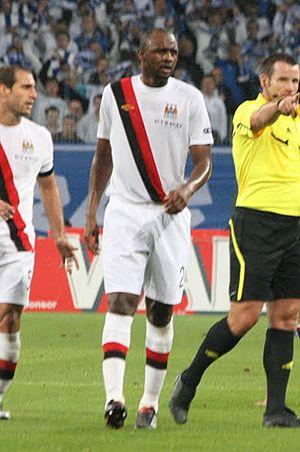
Patrick Vieira, né le 23 juin 1976 à Dakar, est un footballeur international français reconverti entraîneur.